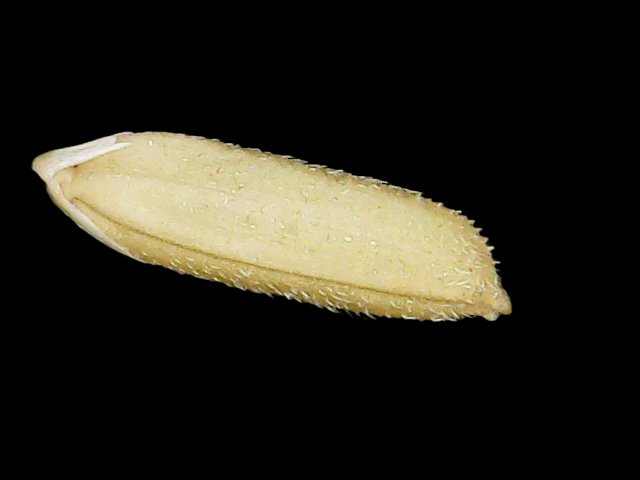
Rice variety: Binadhan16